Nicolás Novello

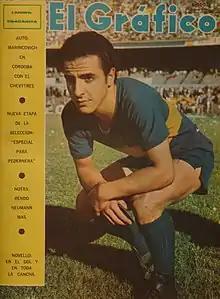
Novello in a 1969 edition of El Grafico

Nicolás Novello (born 20 May 1946) is an Argentine-Italian former football player and head coach. A forward, he played for clubs in Argentina, Chile and Mexico.